Sound level meter

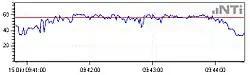
Graph of LAeq sound level measurement calculated over 5 minutes

The second letter indicates the frequency weighting. "Pattern approved" sound level meters typically offer noise measurements with A, C and Z frequency weighting.